Dublin Zoo

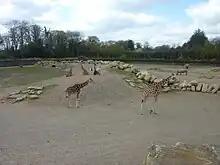
The African Savanna houses multiple animals similar to natural habitats where animals coexist.

African Plains is an Africa-themed area that covers 13 hectares and was opened in 2001. The main exhibit in African Plains is the "African Savanna", which houses scimitar-horned oryx, southern white rhinoceros, Rothschild's giraffes and Grant's zebras, all of which, apart from the rhinos, who have a separate enclosure, share a large, outdoor paddock. Gorilla Rainforest, an exhibit opened in 2012, houses a troop of western lowland gorillas: a silverback male named Bangui, two adult females named Kafi and Vana, and two young females named Asali and Kambiri, both of which were born in 2011 and 2019 respectively.